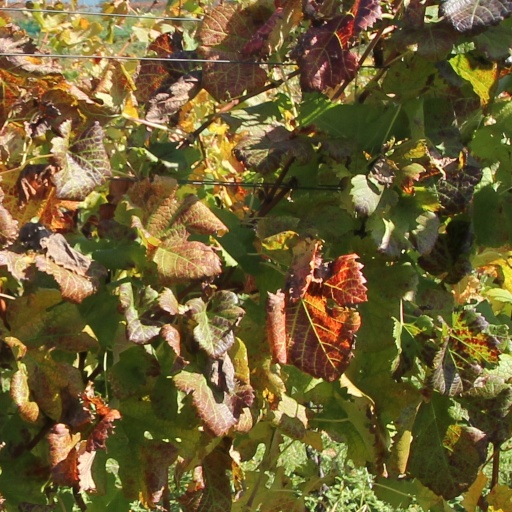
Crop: grape